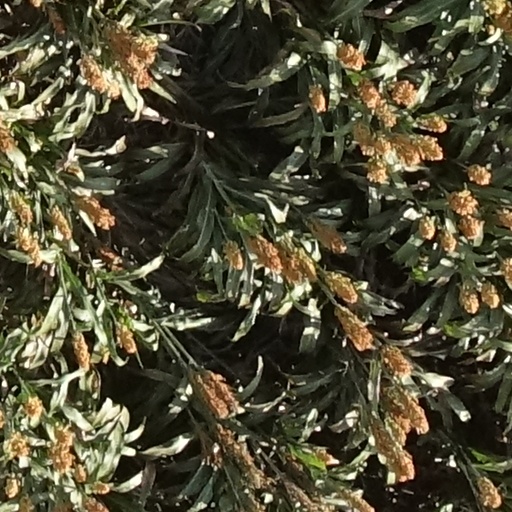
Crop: sorghum